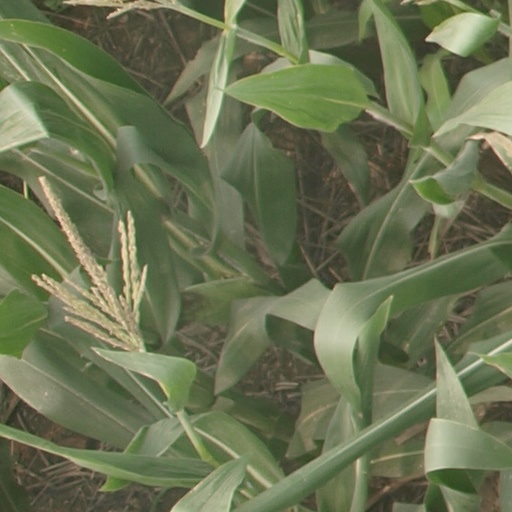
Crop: maize; corn